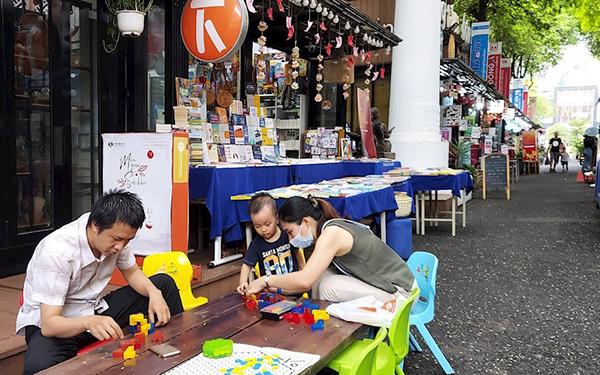
mẹ của đứa bé mặc áo đen đang ngồi trên một chiếc ghế nhựa màu xanh da trời